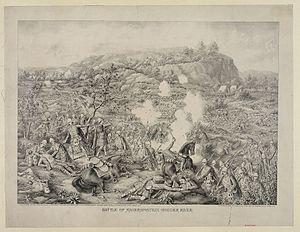
1899 est une année commune commençant un dimanche.